24K+ (band)

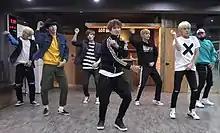
24K+ . From left to right: Kiyong, Yuma, Xiwoo, Imchan, Takeru

24K+ (stylized in all caps) is a South Korean boy band formed by Choeun Entertainment. It currently consists of five members: Kiyong, Imchan, Xiwoo, Yuma and Takeru. The group's original debut took place on September 6, 2012, with their debut mini album "Hurry Up", under the group name, 24K. After several lineup changes, the group rebranded as 24K+ on November 4, 2023.